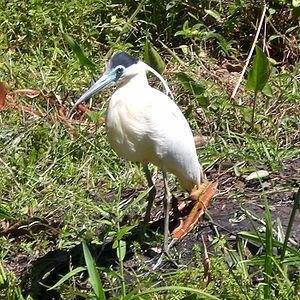
Le Héron coiffé, anciennement Bihoreau blanc est une espèce d'oiseaux de la famille des Ardeidae, l'unique représentante du genre Pilherodius.